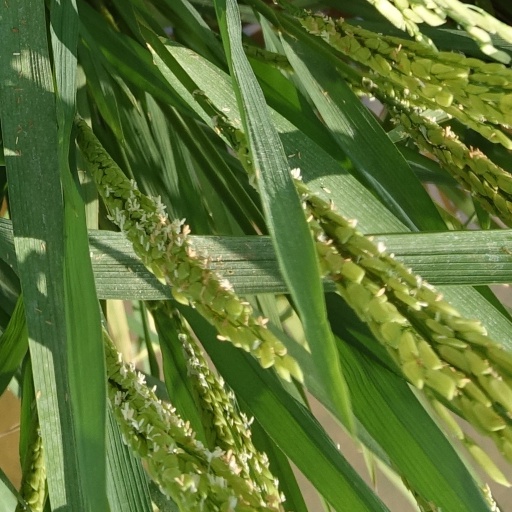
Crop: rice